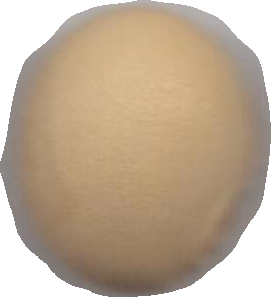
Variety: Dega